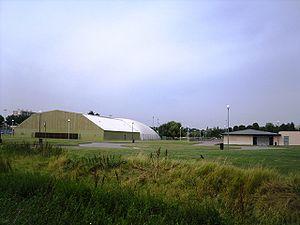
Le stade Frédéric Langrenay de Longjumeau (91)
Longjumeau est une commune française située à dix-neuf kilomètres au sud-ouest de Paris dans le département de l’Essonne, en région Île-de-France. Elle est le chef-lieu du canton de Longjumeau et le siège du doyenné de Longjumeau.